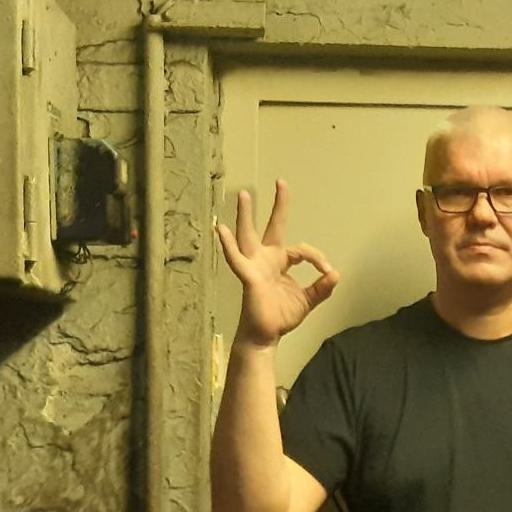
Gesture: ok